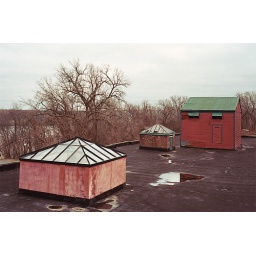
fujisuperia10009.11.12@albanyroof of an abandoned car factory. the little houses are in an amazing layout !and i luv the retro color tons